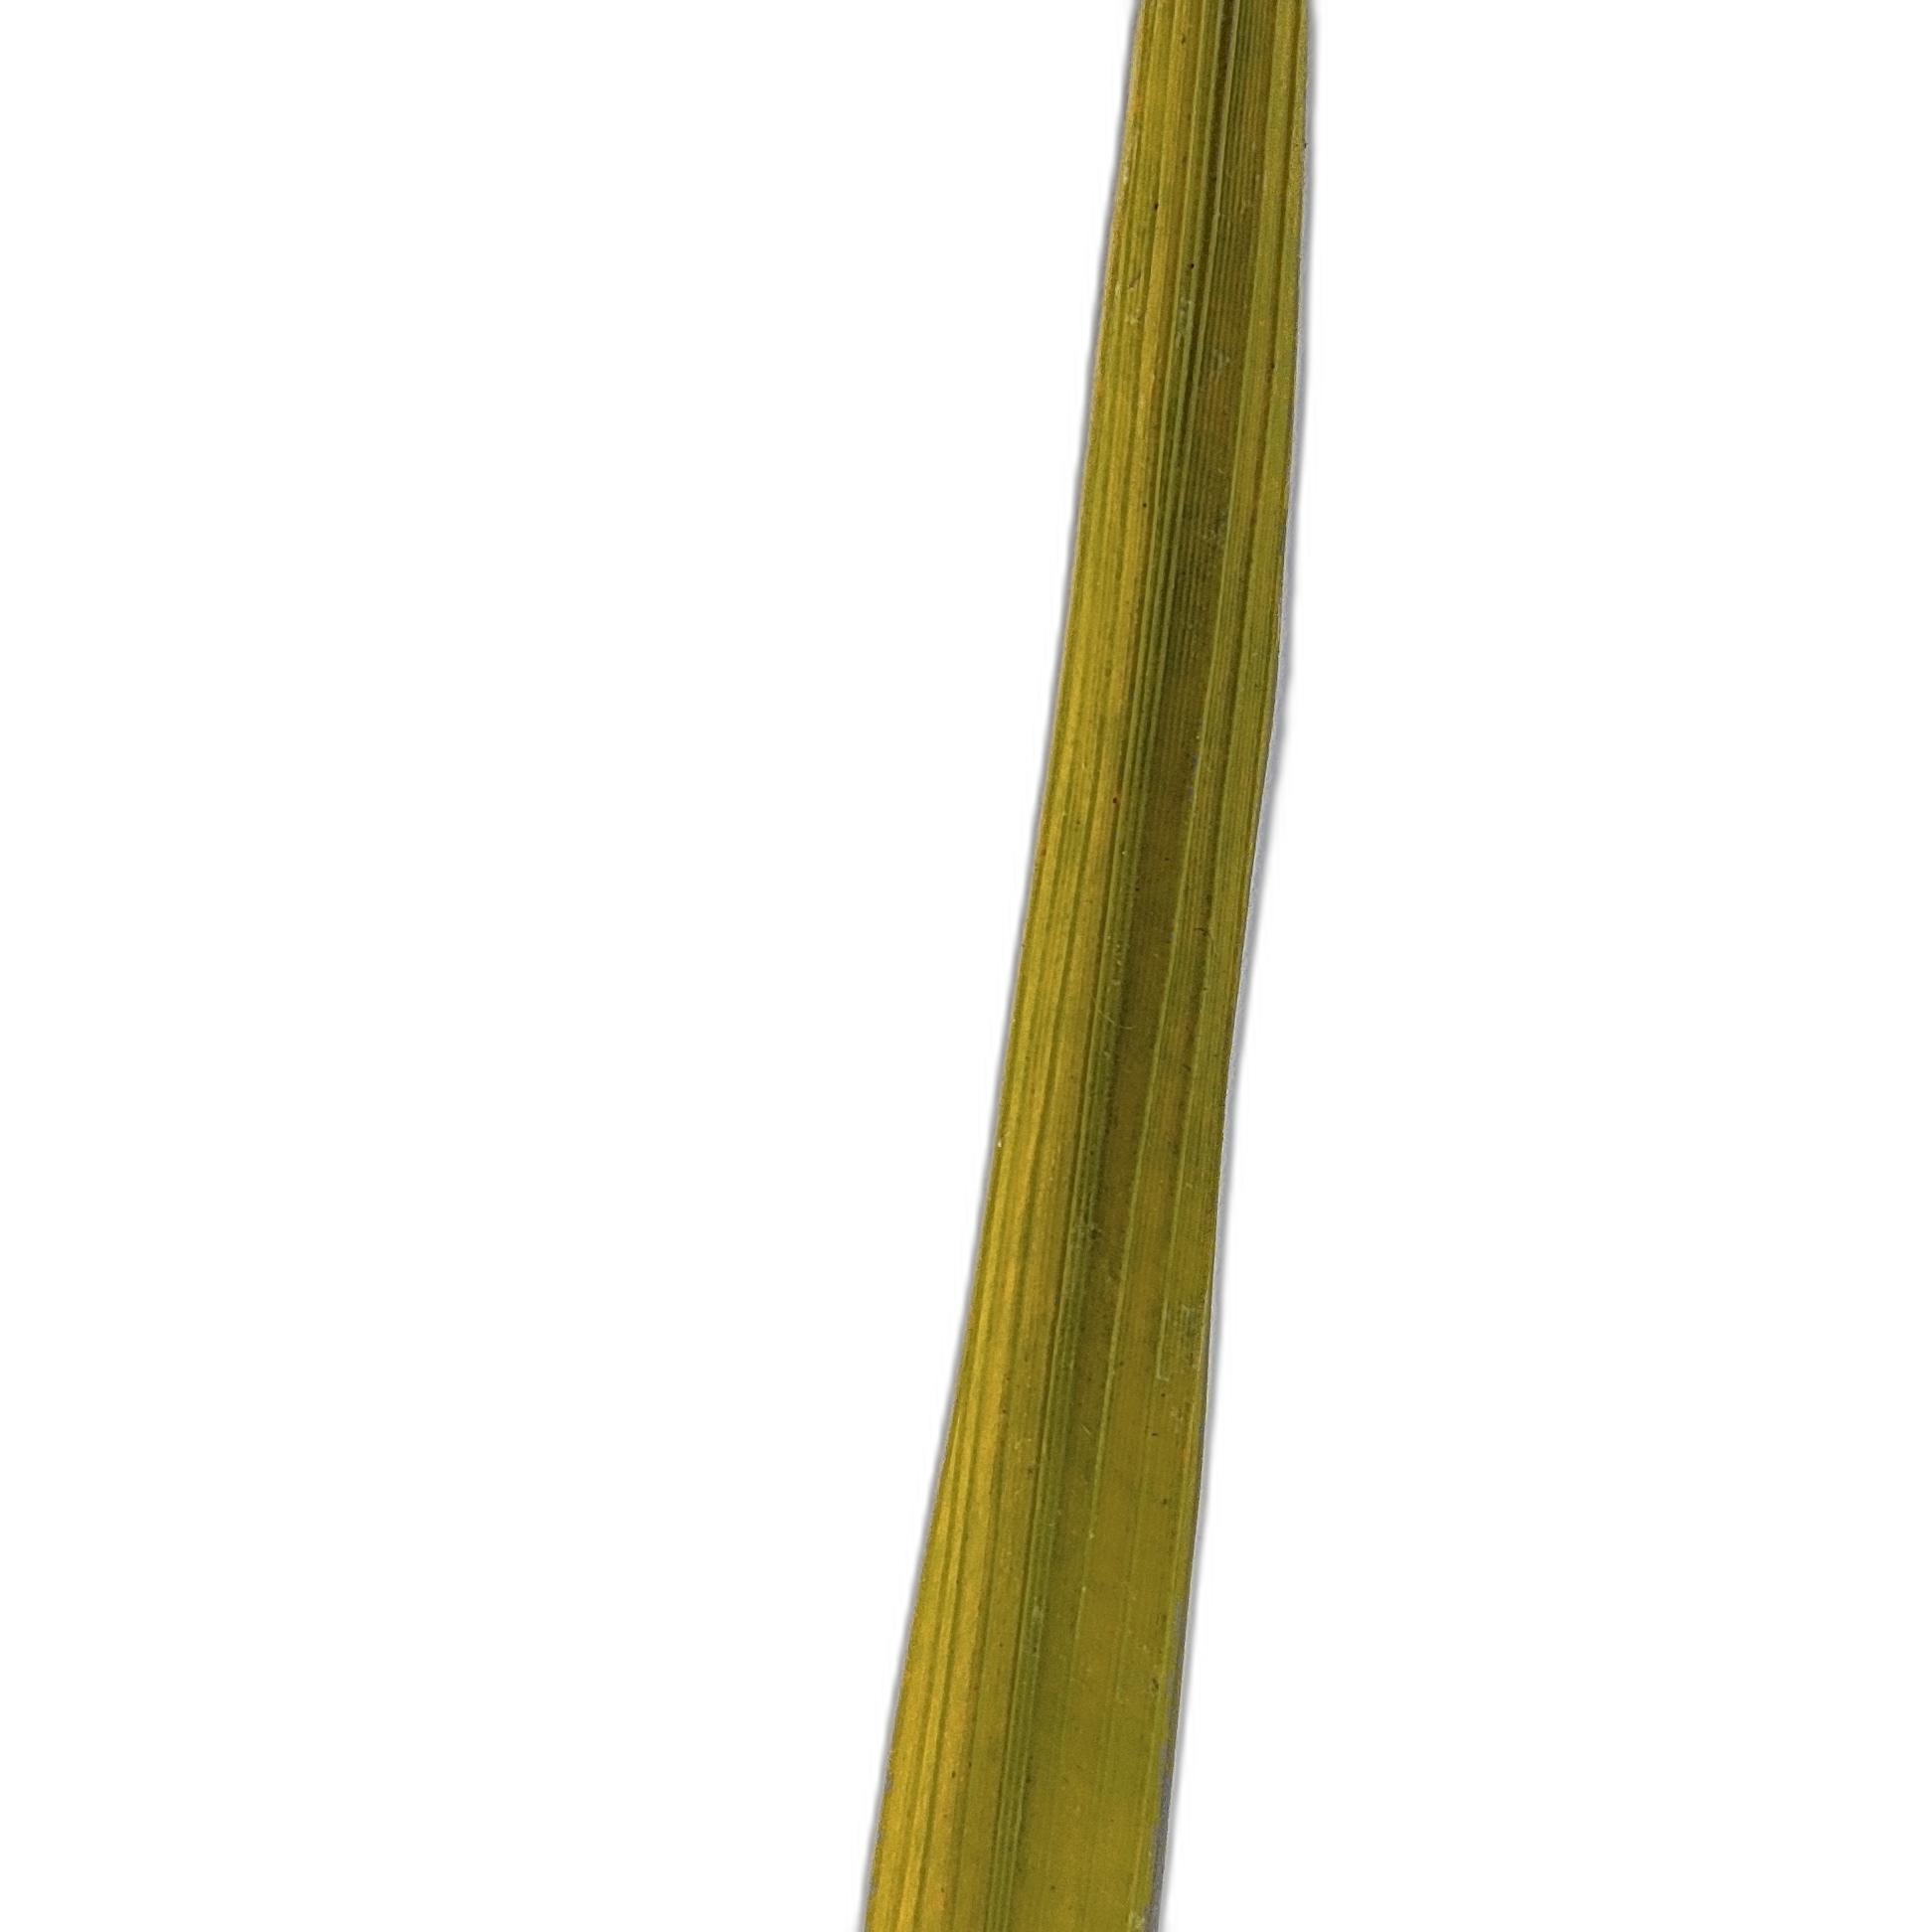
Label: Rice Tungro